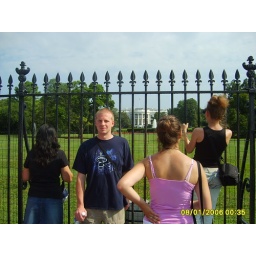
Me in front of white house